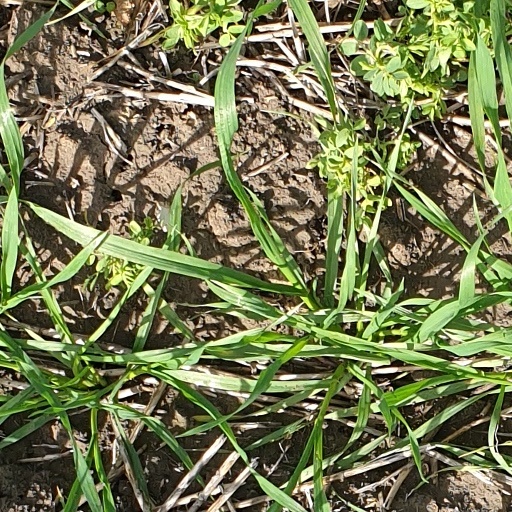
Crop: wheat